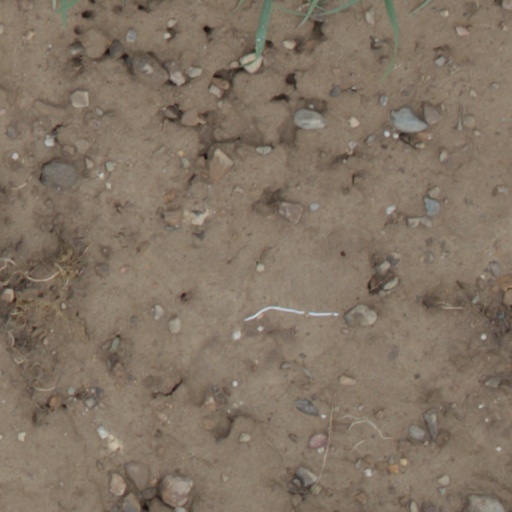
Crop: wheat